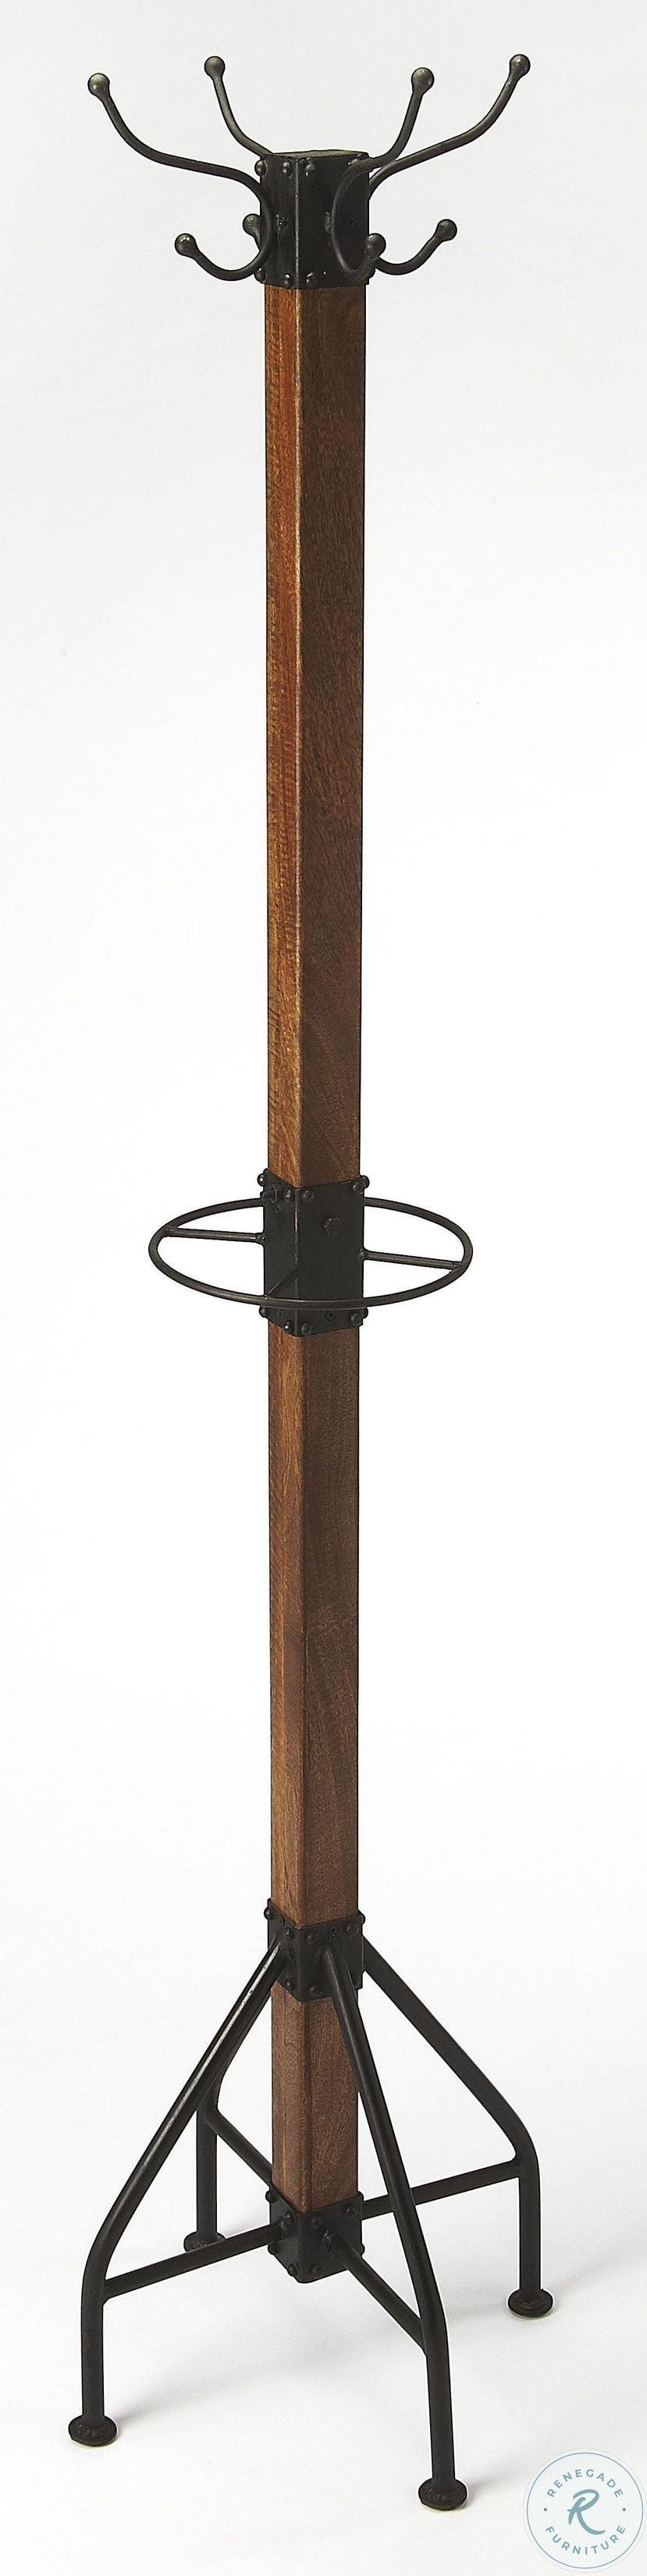
Category: Decor
Style: Industrial